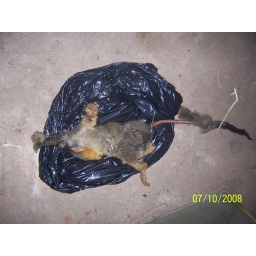
animal cruelty at monkey town, somerset west, south africa - monkey not seperated from others in group despite fighting